Battle of the Great Plains

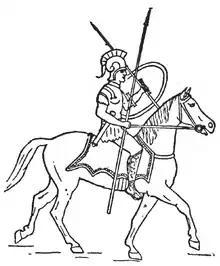

In 204 BC, probably in June or July, the Roman army left Sicily in 400 transport ships, escorted by 40 galleys. Three days later they disembarked at Cape Farina north of the large Carthaginian port of Utica. The locals fled and Carthage's immediate response, a scouting party of 500 cavalry, was defeated with the loss of its commander and the general in overall charge of responding to the invasion. The area was pillaged and 8,000 captives were sent back to Sicily as slaves or hostages. Masinissa joined the Romans with either 200 or 2,000 men, the sources differ. A large fortified camp was established on a rocky peninsula near Ghar el-Melh which was known as . Masinissa had been recently defeated by his Numidian rival Syphax, wounded and had his army scattered. Syphax had been persuaded to take firm action in support of Carthage by the Carthaginian general Hasdrubal Gisco and by his assertive new wife: Hasdrubal's daughter Sophonisba.